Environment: real
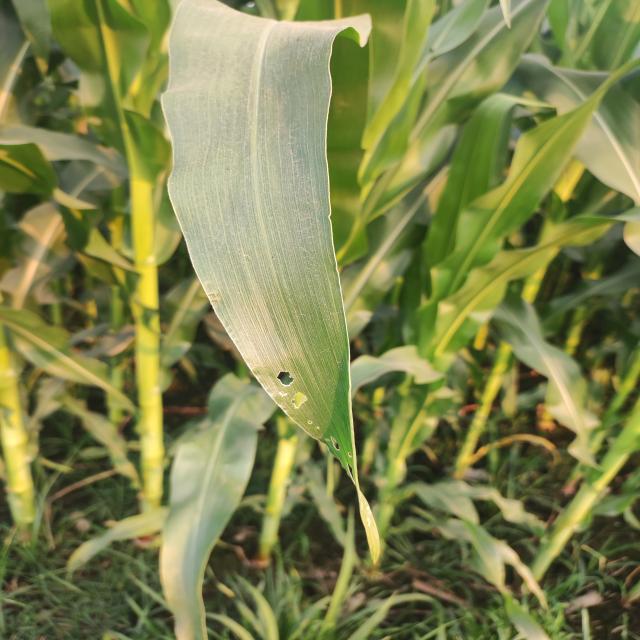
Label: fall_armyworm